Carla Robbins

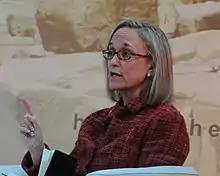
Robbins at the Halifax International Security Forum 2012

Carla Anne Robbins is an American journalist, national security expert, and the former deputy editorial page editor of "The New York Times". Prior to her career at "The New York Times", Robbins worked for "BusinessWeek", "U.S. News & World Report", and "The Wall Street Journal". During her thirteen-year career at "The Wall Street Journal", she won multiple awards and was a member of two Pulitzer Prize-winning reporting teams. She is now a senior fellow at the Council on Foreign Relations where she co-hosts the weekly podcast The World Next Week and faculty director of the MIA program at Baruch College's Marxe School of Public and International Affairs.